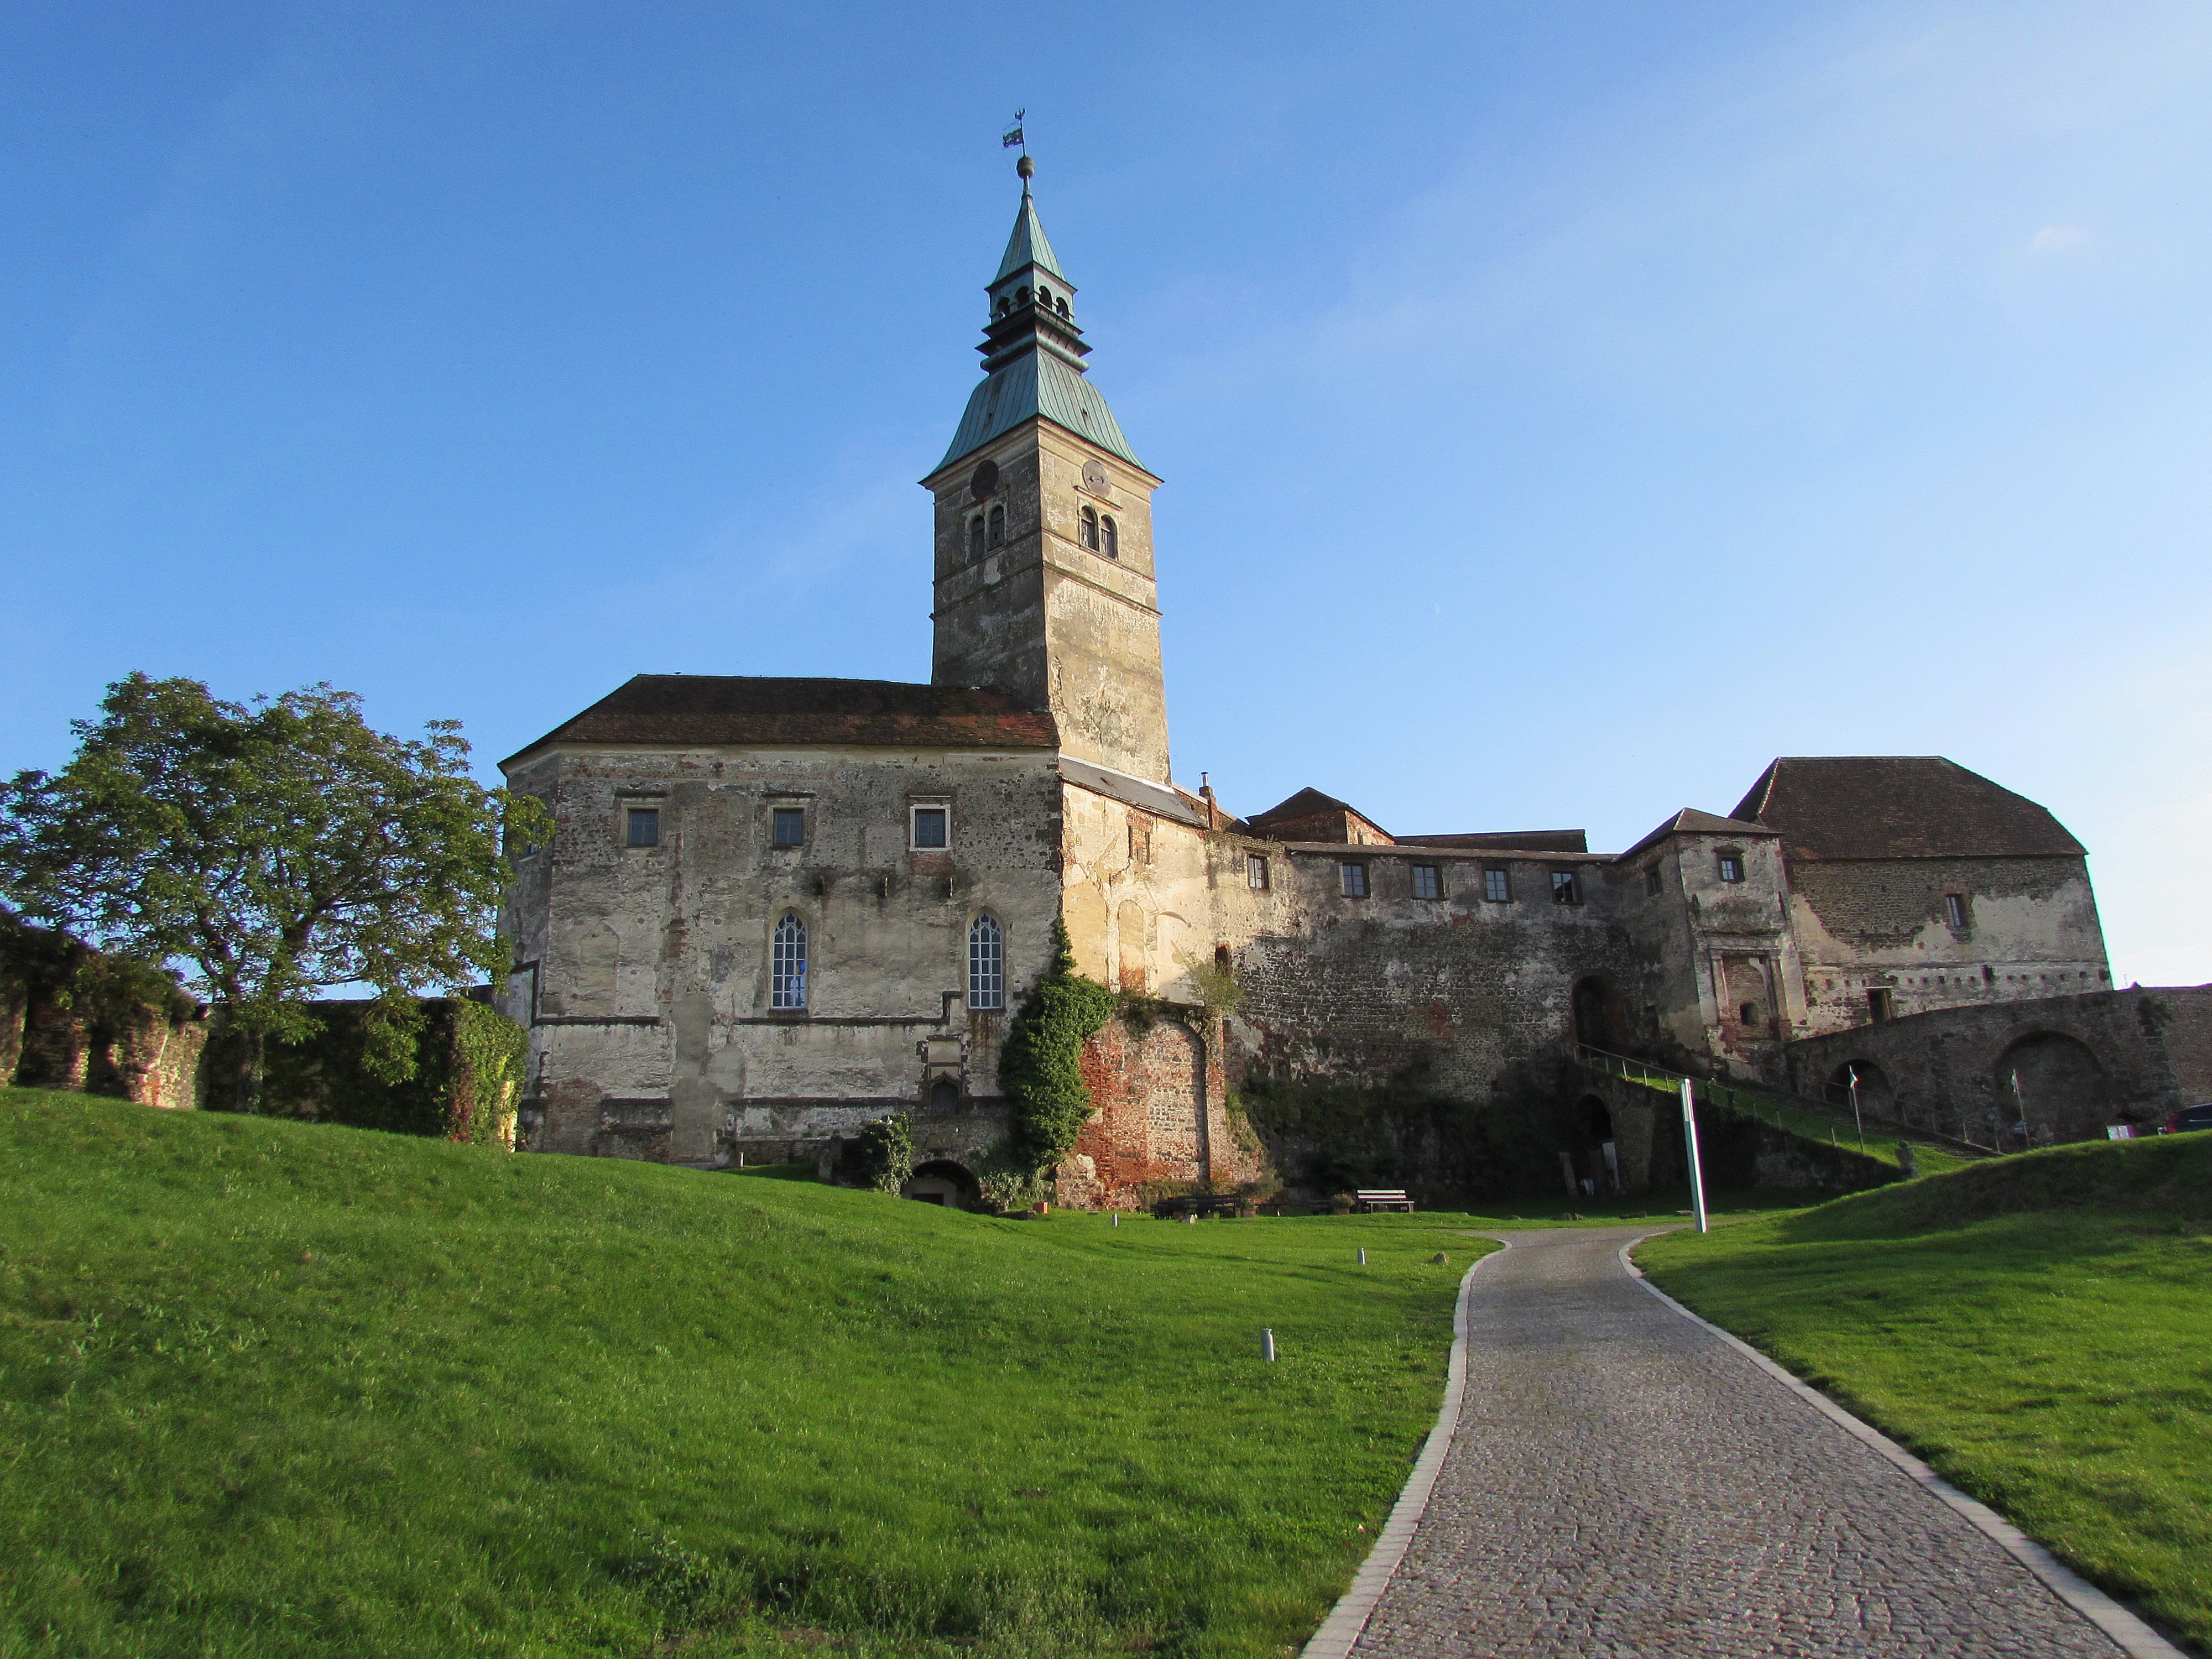
building, chateau, castle, church, chapel, fortification, place of worship, austria, fortress, monastery, abbey, estate, stately home, g ssing